Bill Tyquin

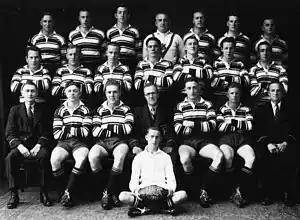

He first represented for Queensland in 1945 and then regularly over the next 5 years making 8 appearances against New South Wales as well as captaining Queensland in 1948 against a touring New Zealand side.